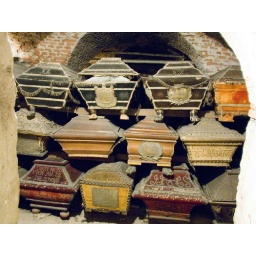
group of caskets of the Wielopolski family. caskets covered by white, red and black velvet belong to women